Gustavians

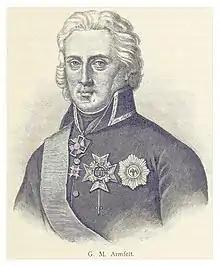
Gustaf Mauritz Armfelt, one of the most prominent Gustavians during the reigns of Gustav III and Gustav IV Adolf.

The Gustavians strongly opposed Reuterholm, and a number of them were involved in the 1793 Armfelt Conspiracy, which sought to remove Duke Charles as regent and replace him with Gustaf Mauritz Armfelt. Reuterholm used the exposure of this plot as an excuse to have several leading Gustavians arrested and to marginalise the others; Armfelt himself escaped into exile.